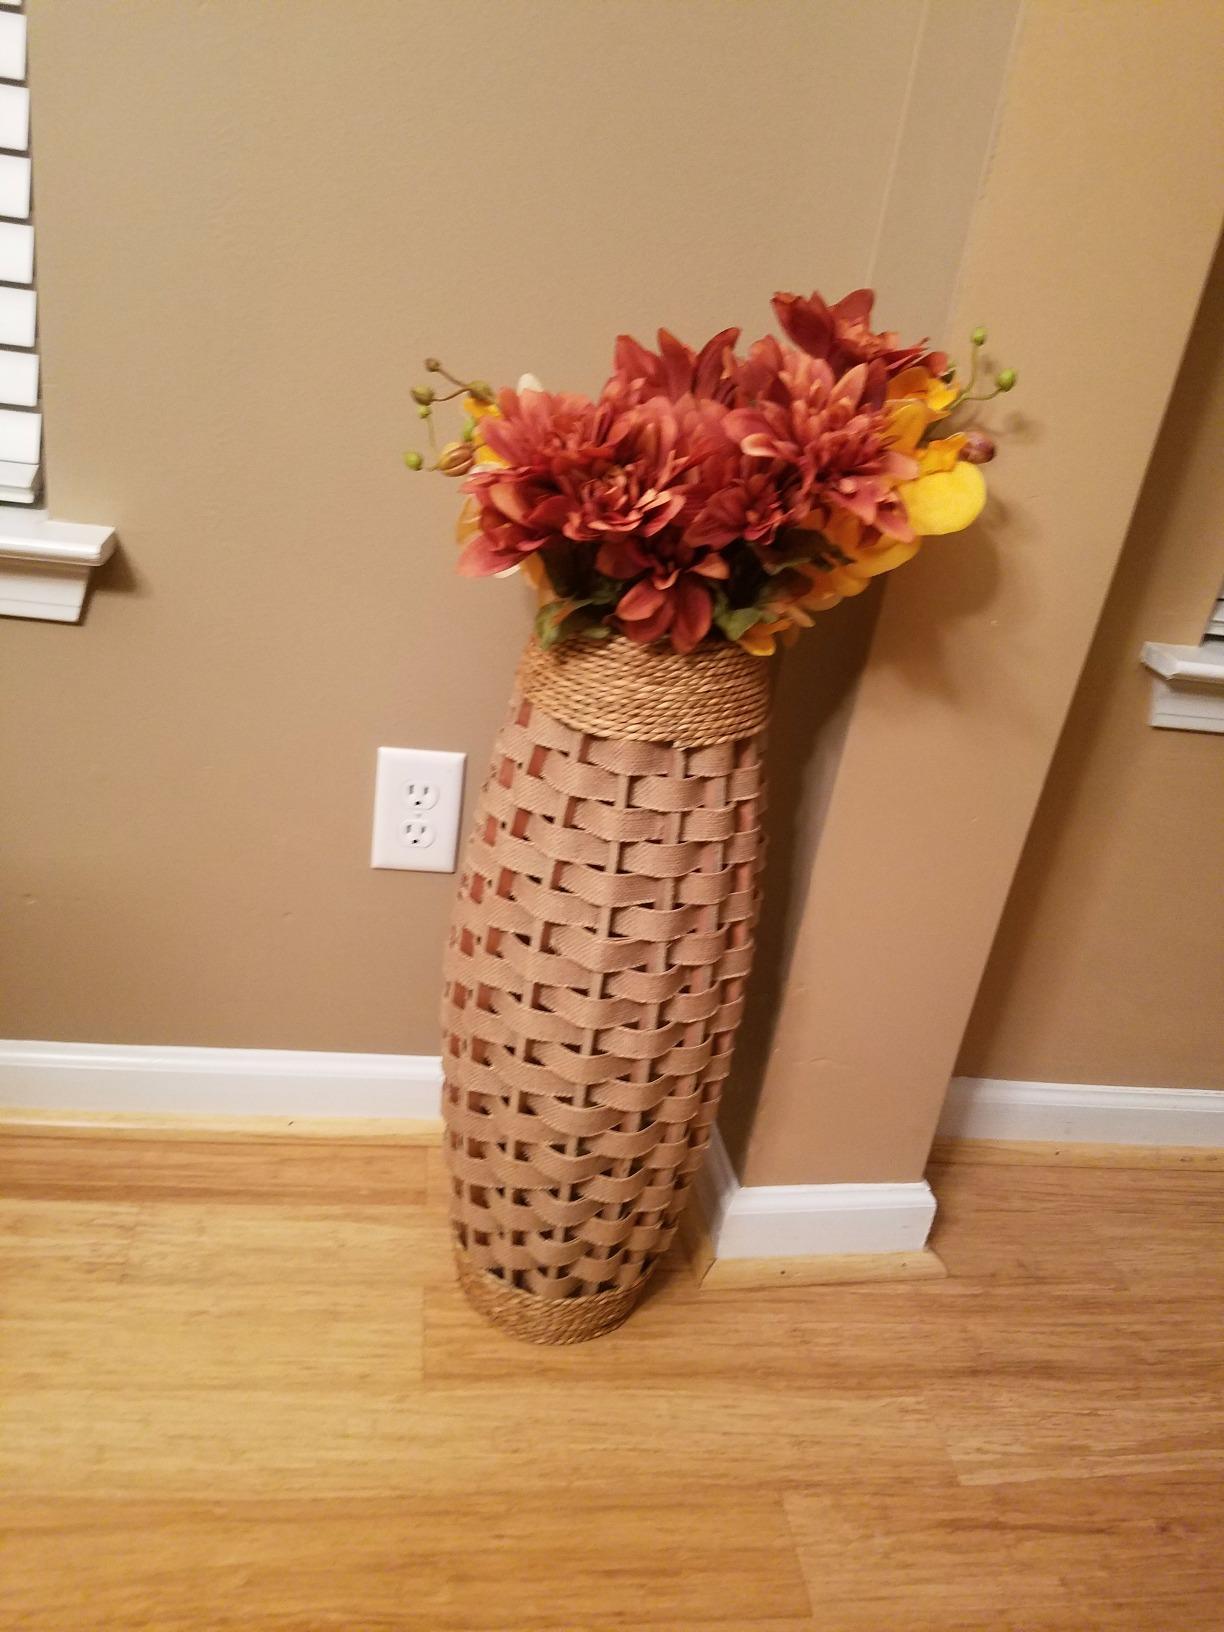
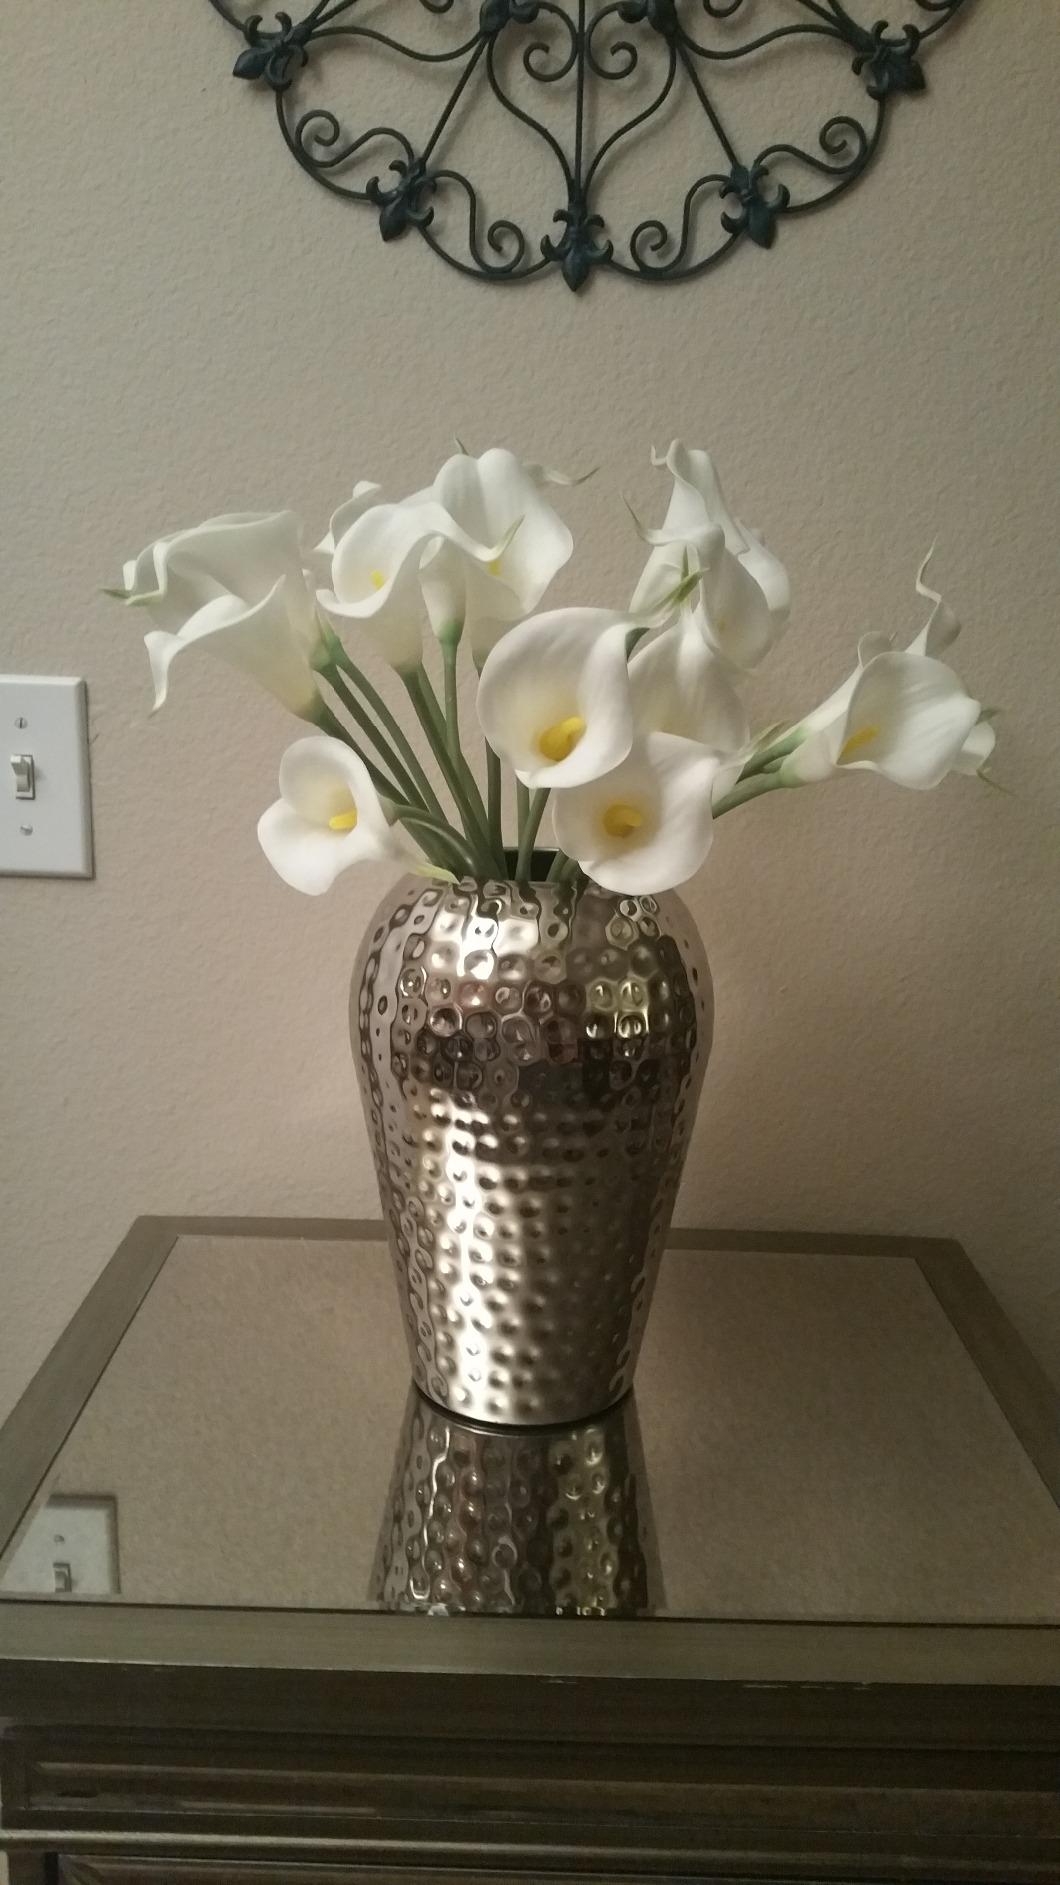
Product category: vase
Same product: no